Locke, California

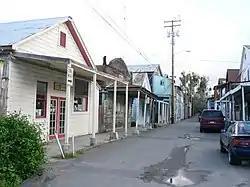
The main street of Locke, in 2006, has some Chinese shops among habitations.

Locke, also known as Locke Historic District, is an unincorporated community in the Sacramento–San Joaquin River Delta of California, United States. The was first developed between 1893 and 1915 approximately one mile (1.6 km) north of the town of Walnut Grove in Sacramento County.